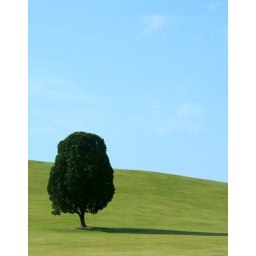
Lone tree on a hill in Olympic Park in Jamsil, Seoul.